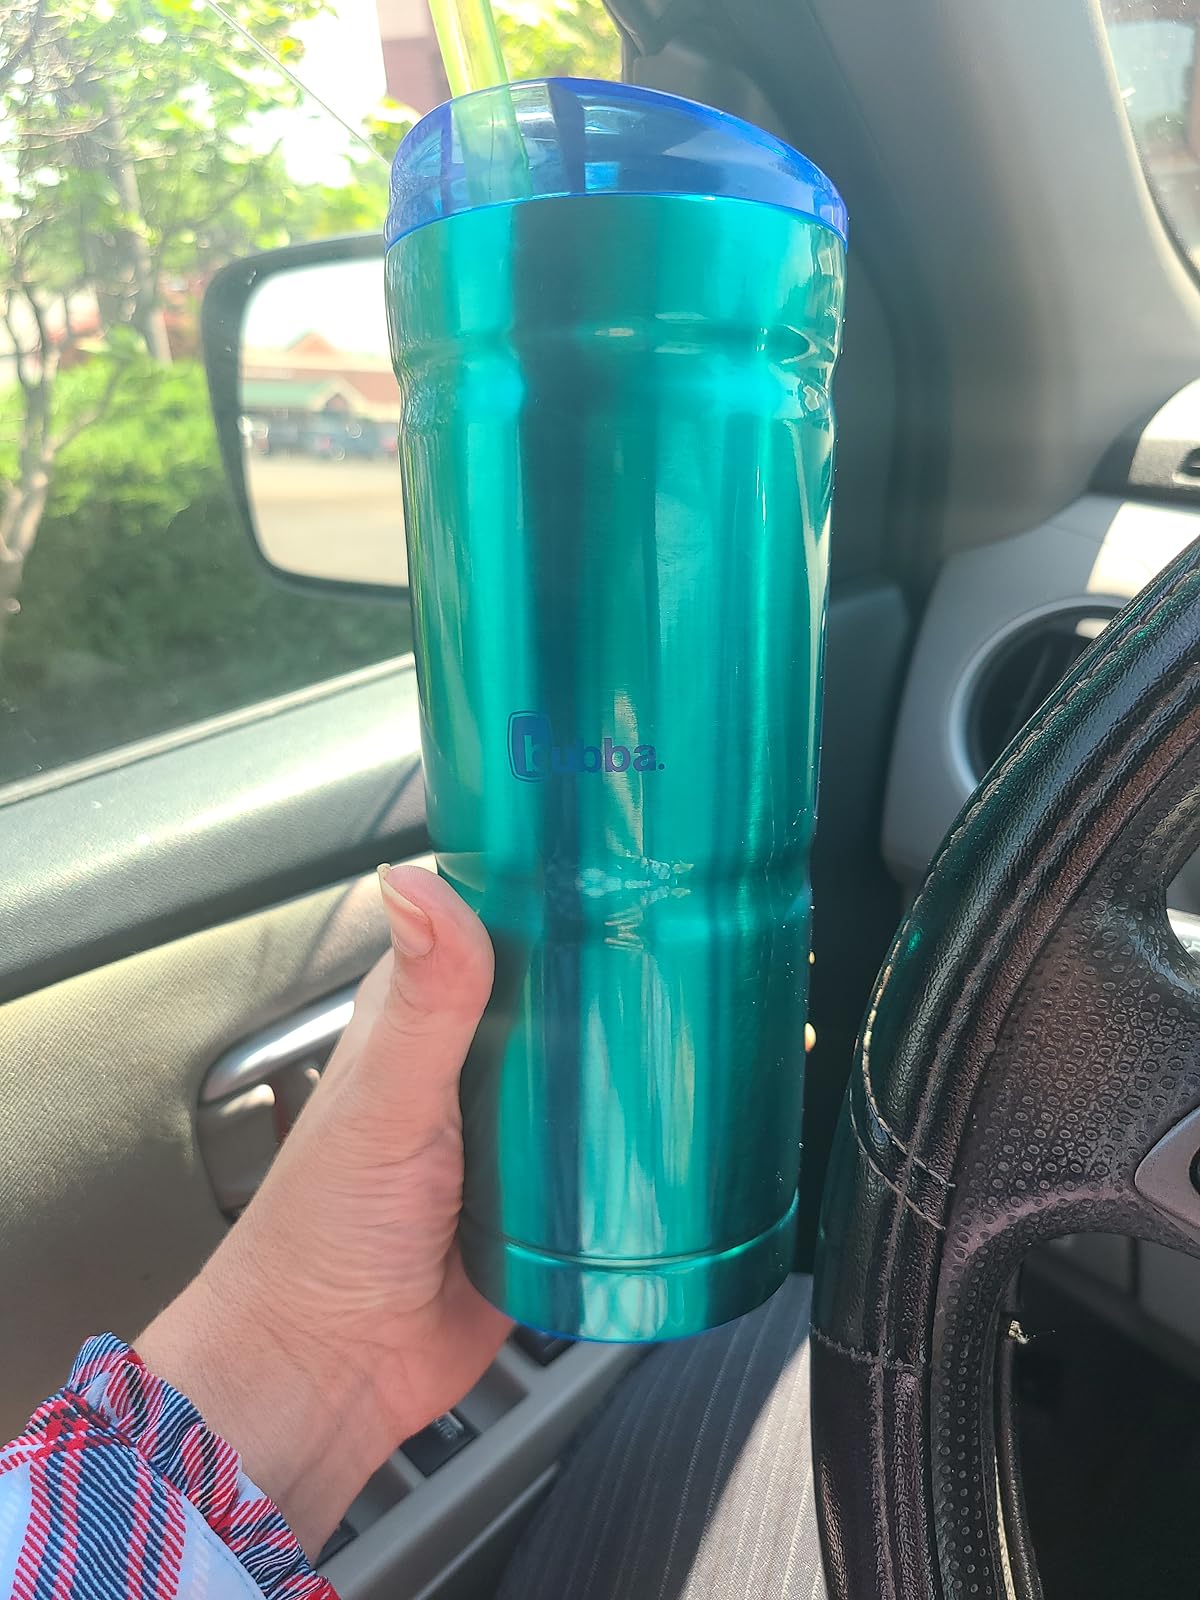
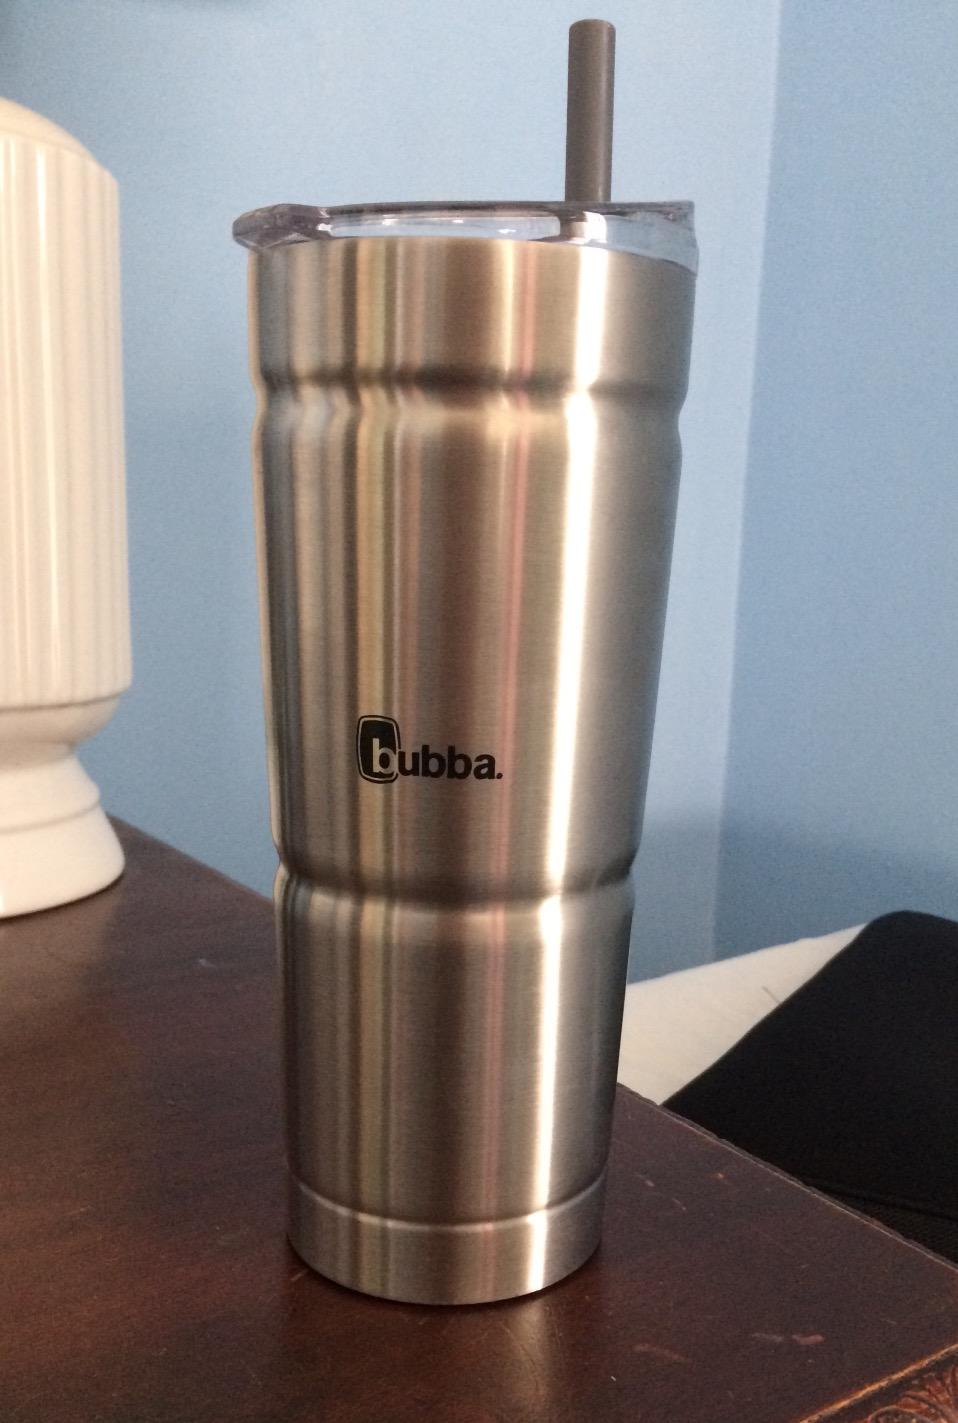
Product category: items_tea
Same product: no